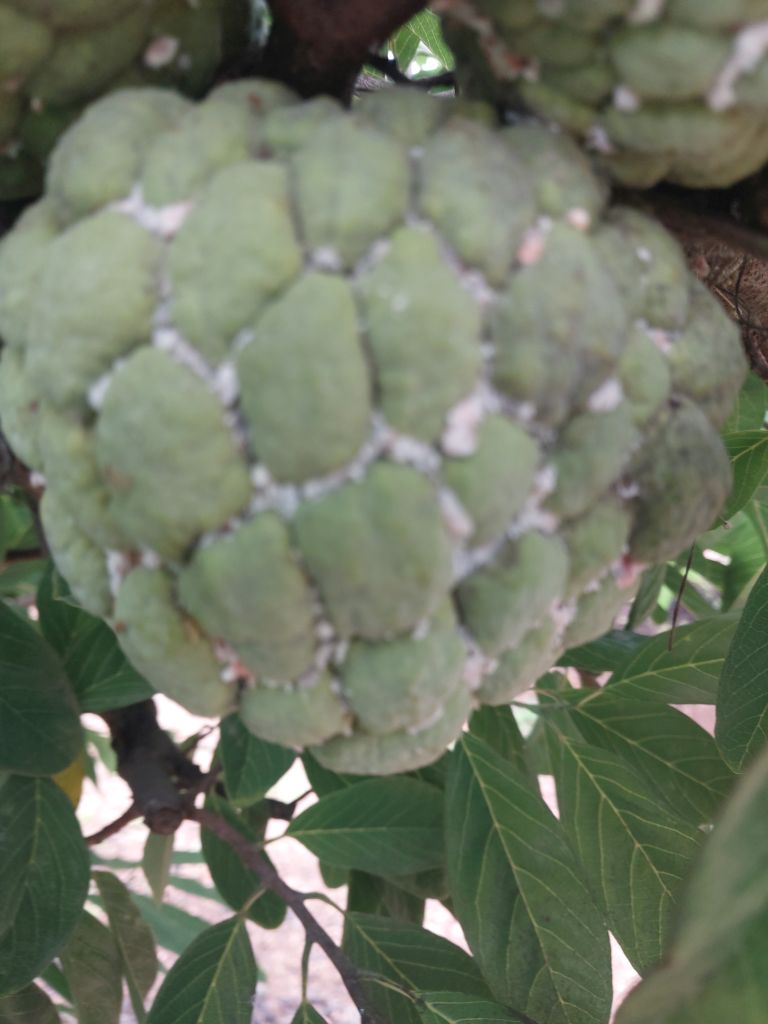
Disease label: Mealy Bug